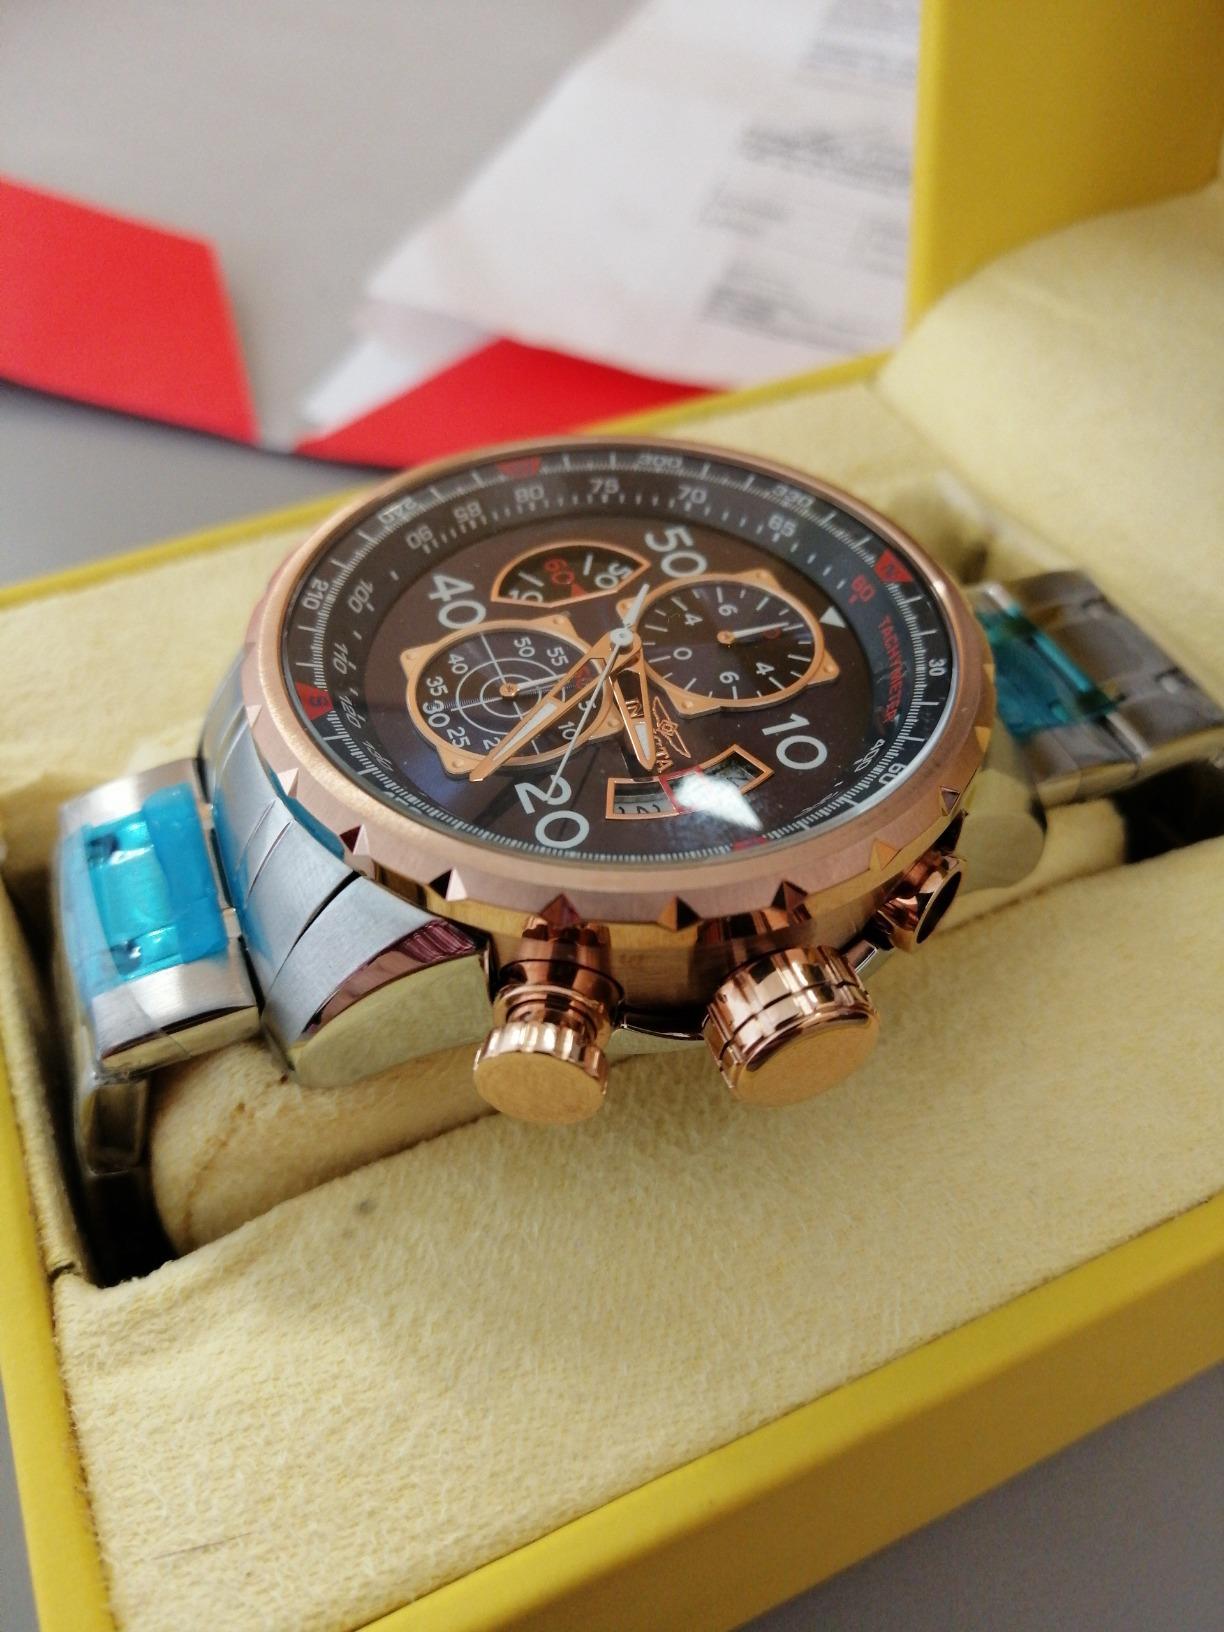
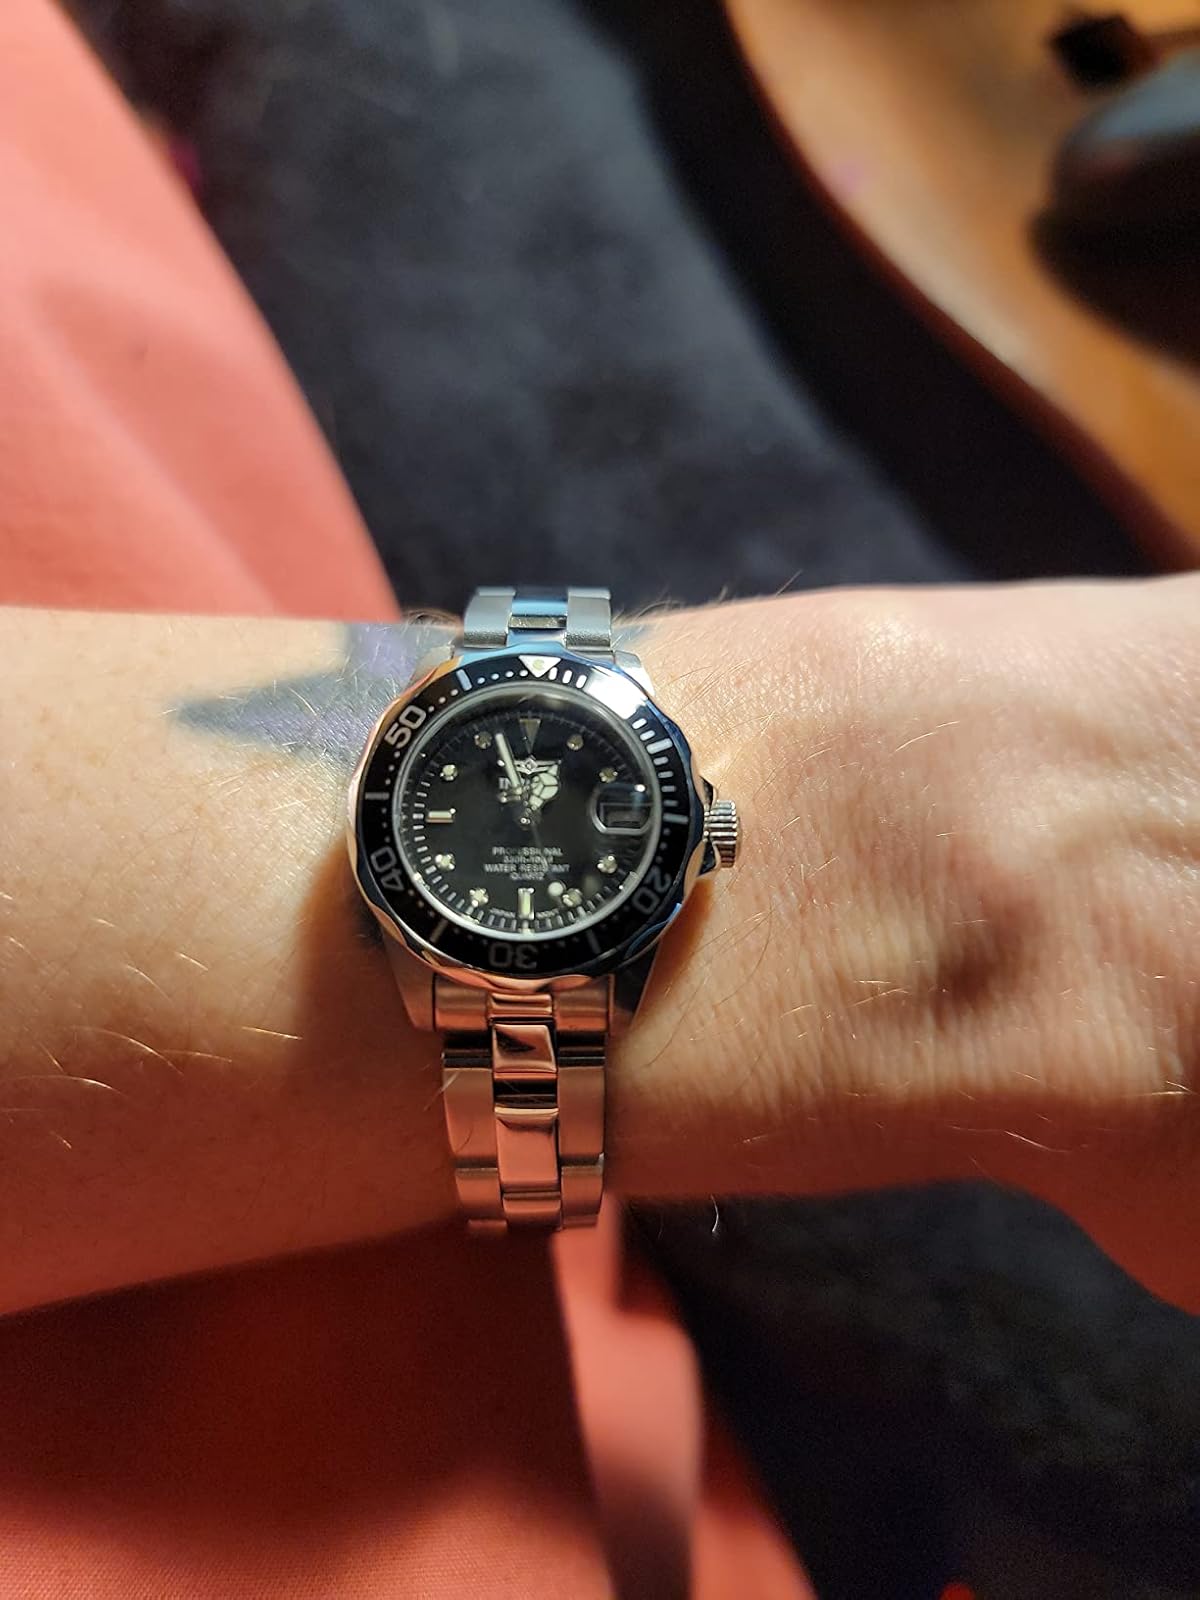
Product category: accessories_watch
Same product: no